Albert Moses

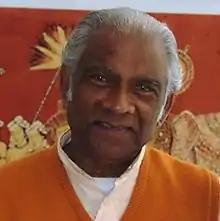
Moses in 2005

Albert Moses KStJ (19 December 1937 – 15 September 2017) was a Sri Lankan actor based in the United Kingdom. He is best known for playing the role of Ranjeet Singh, a student in Jeremy Brown's EFL class in the British sitcom "Mind Your Language" and one of four students (along with Giovanni Capello, Juan Cervantes, and Anna Schmidt) to appear in all four series.